Martia L. Davis Berry

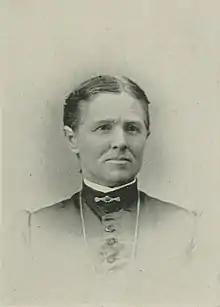
"A Woman of the Century"

Martia L. Davis Berry (Davis; January 22, 1844 – January 13, 1894) was a 19th-century American social reformer. From her childhood, she took for her life motto and work, "God and home and native land" in whatever opportunities might be available to her. She organized the first Woman's Foreign Missionary Society of the Methodist Episcopal Church west of the Missouri River and the first woman's Club in Cawker City, Kansas. She served as State treasurer of the Kansas Equal Suffrage Association and president of the sixth district of the Kansas Woman's Christian Temperance Union (WCTU).